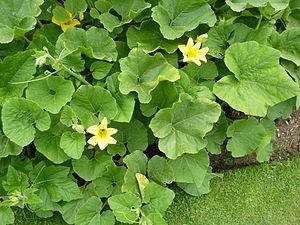
Thladiantha est un genre de plantes herbacées de la famille des Cucurbitaceae.